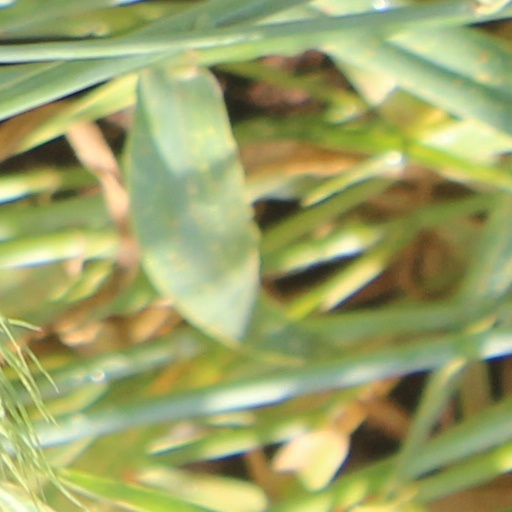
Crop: wheat